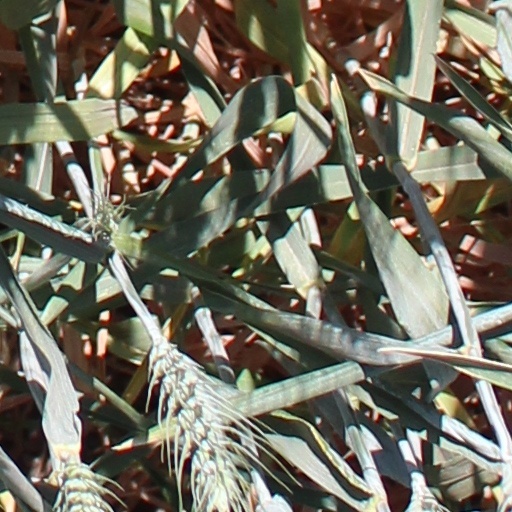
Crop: wheat